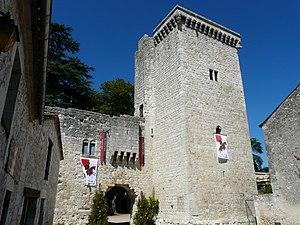
La porte sud et la tour Monseigneur, château d'Eymet, Dordogne, France Object location44°
Le château d'Eymet est un château français implanté sur la commune d'Eymet dans le département de la Dordogne, en région Nouvelle-Aquitaine.